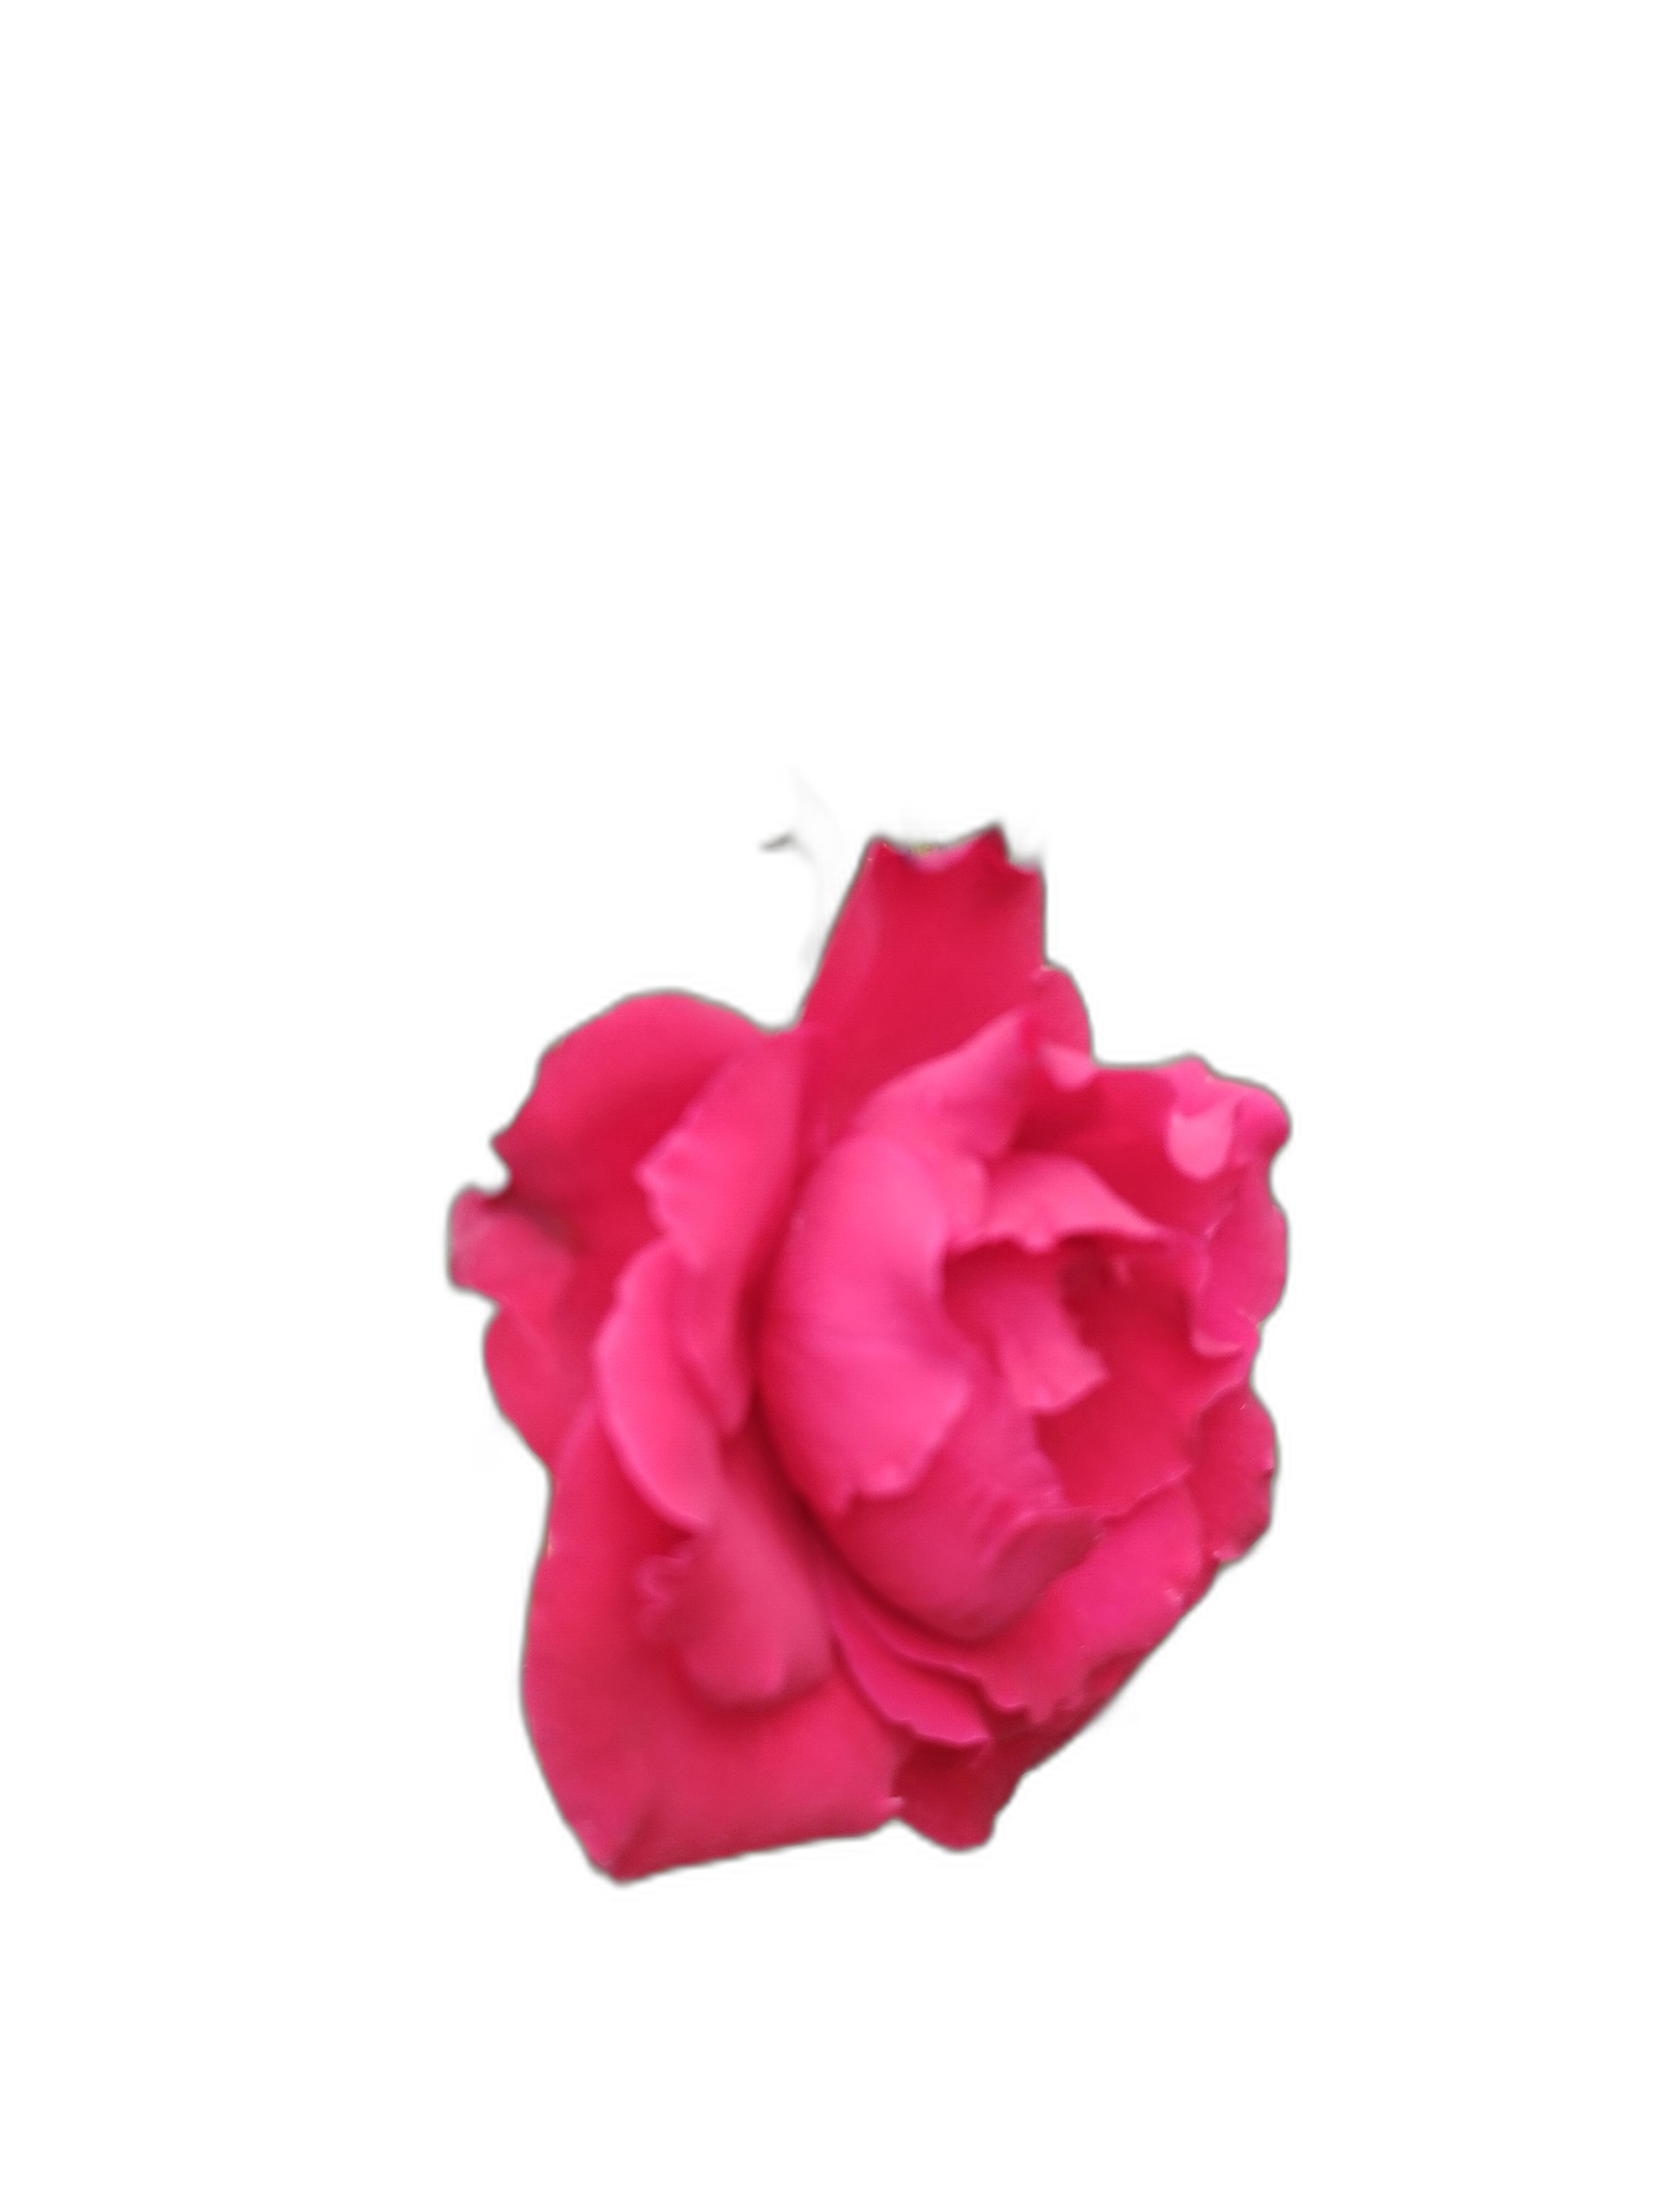
Label: Rose